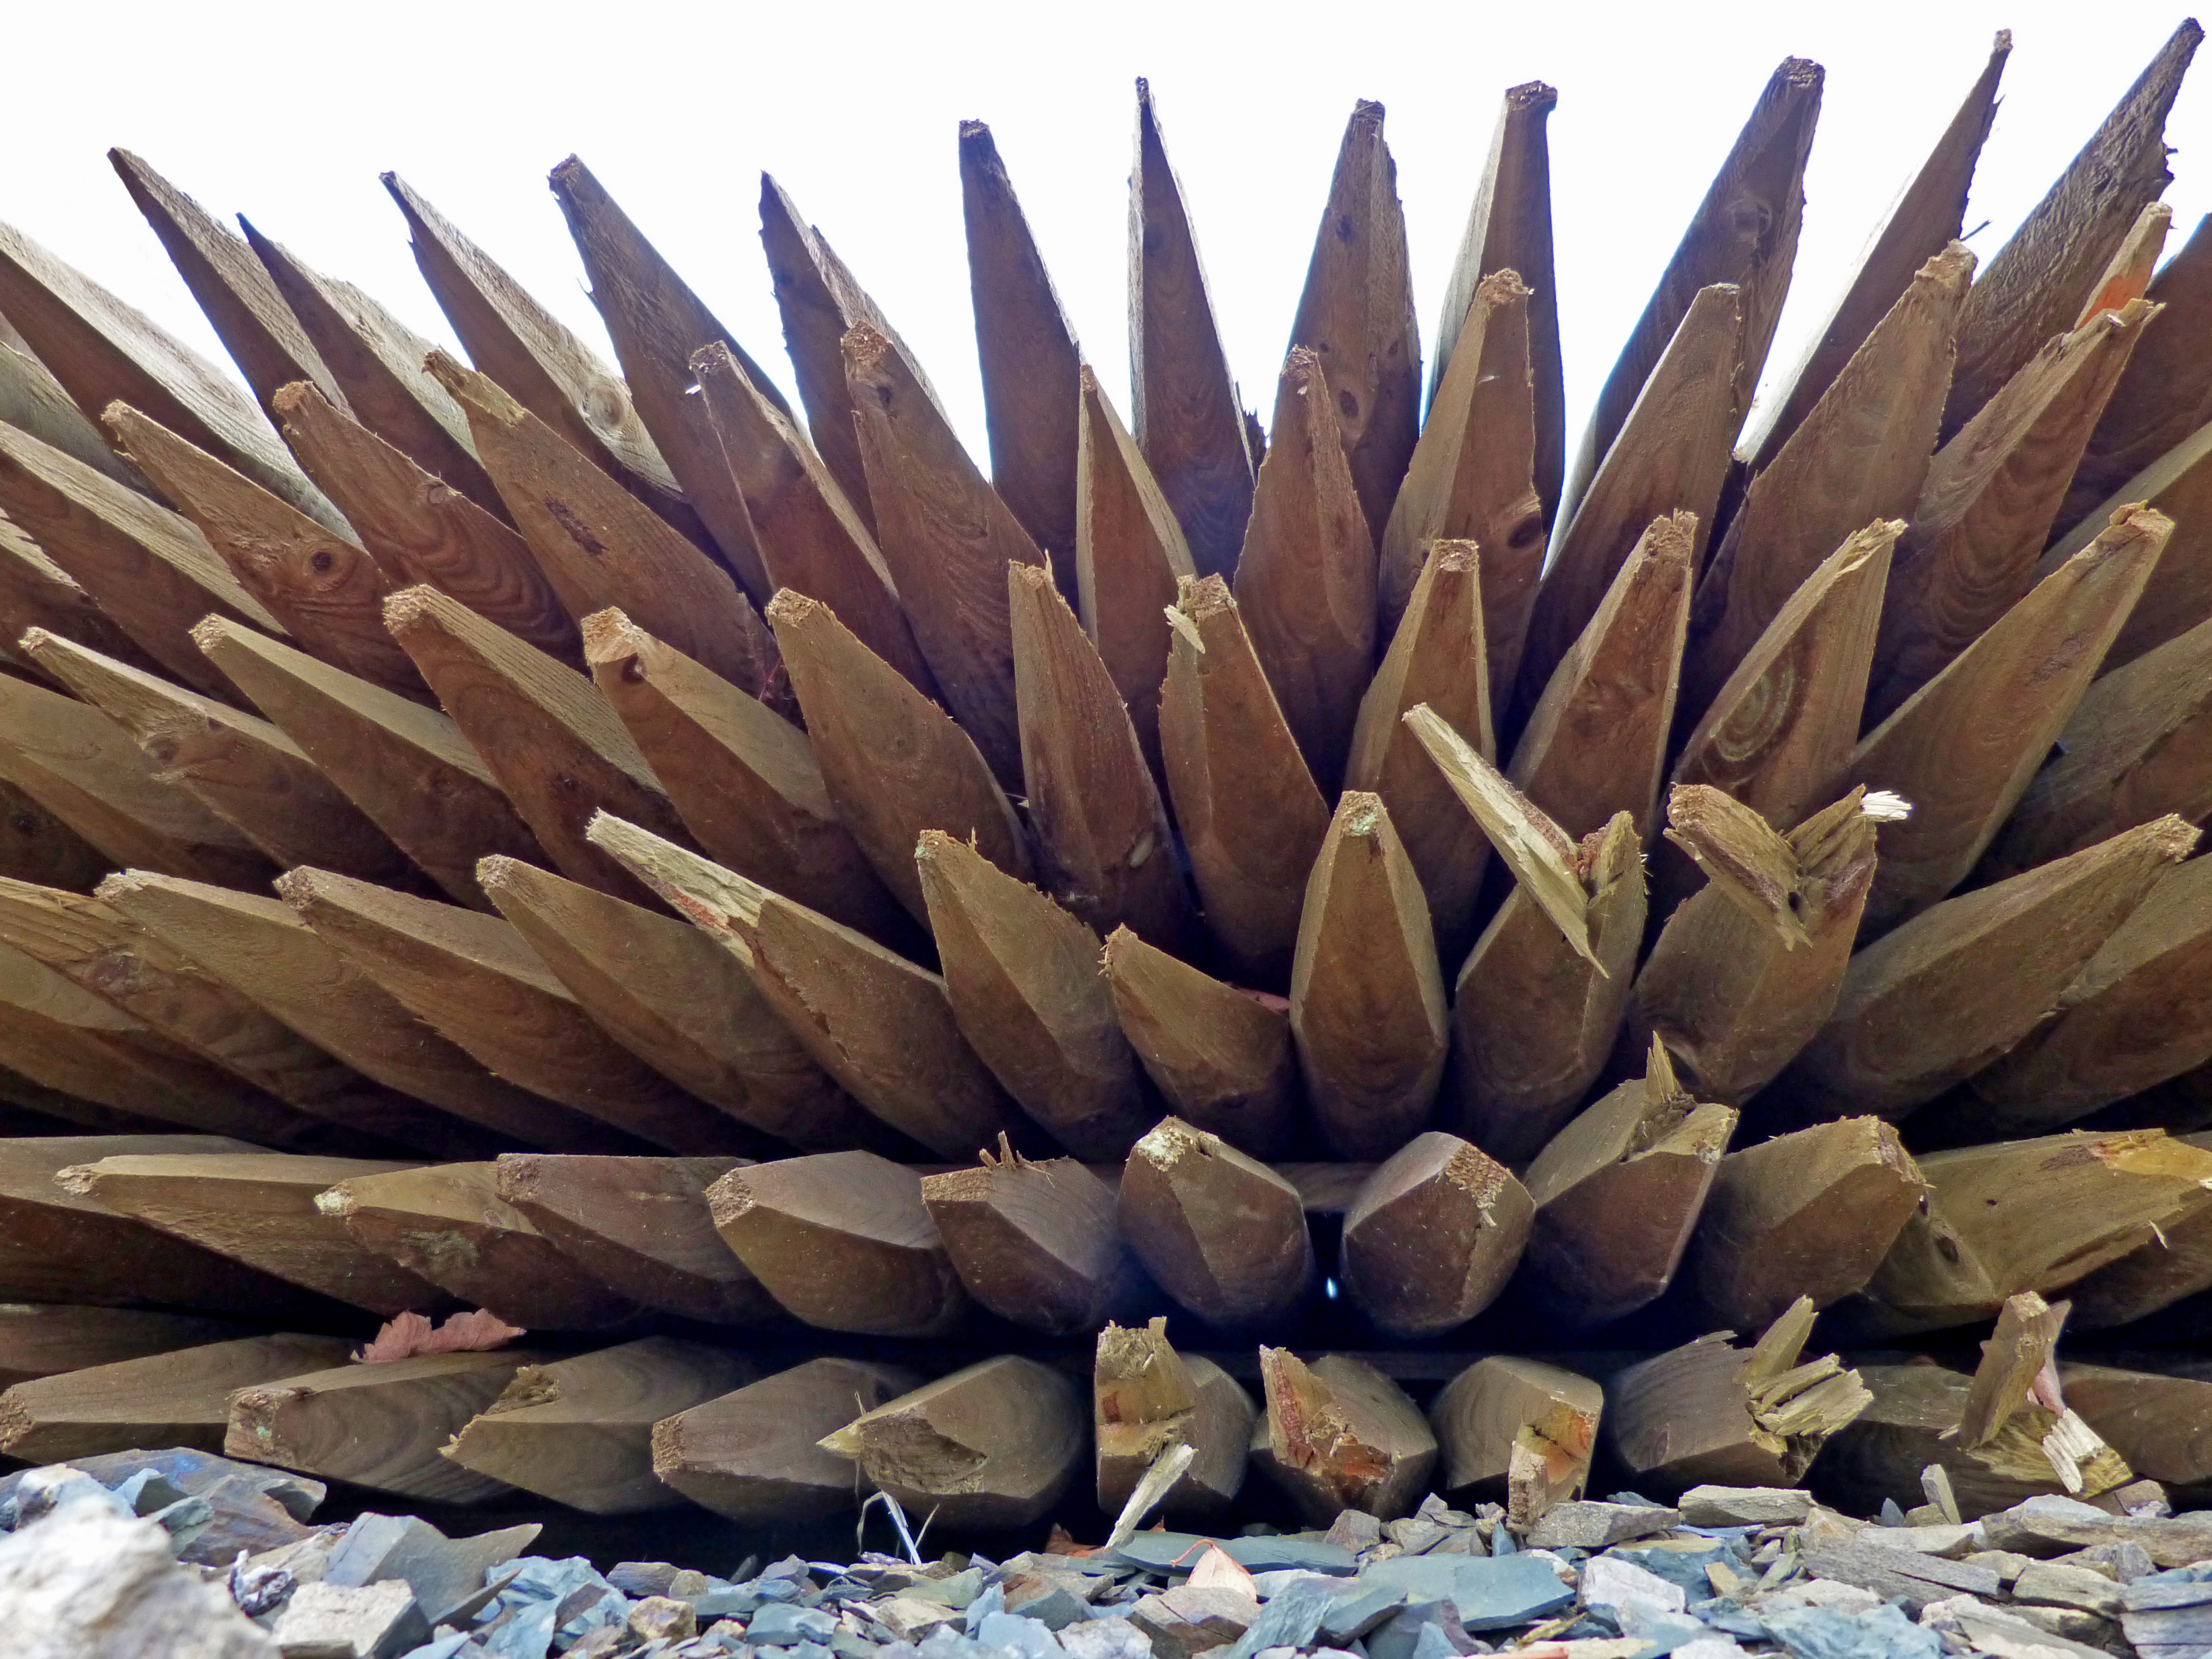
plant, wood, flower, food, produce, material, skewer, stakes, acute, grass family, arecales